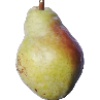
Label: pear_williams